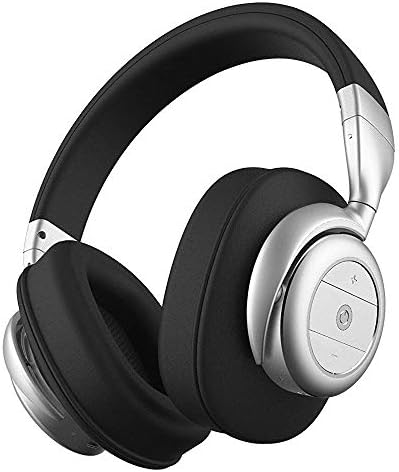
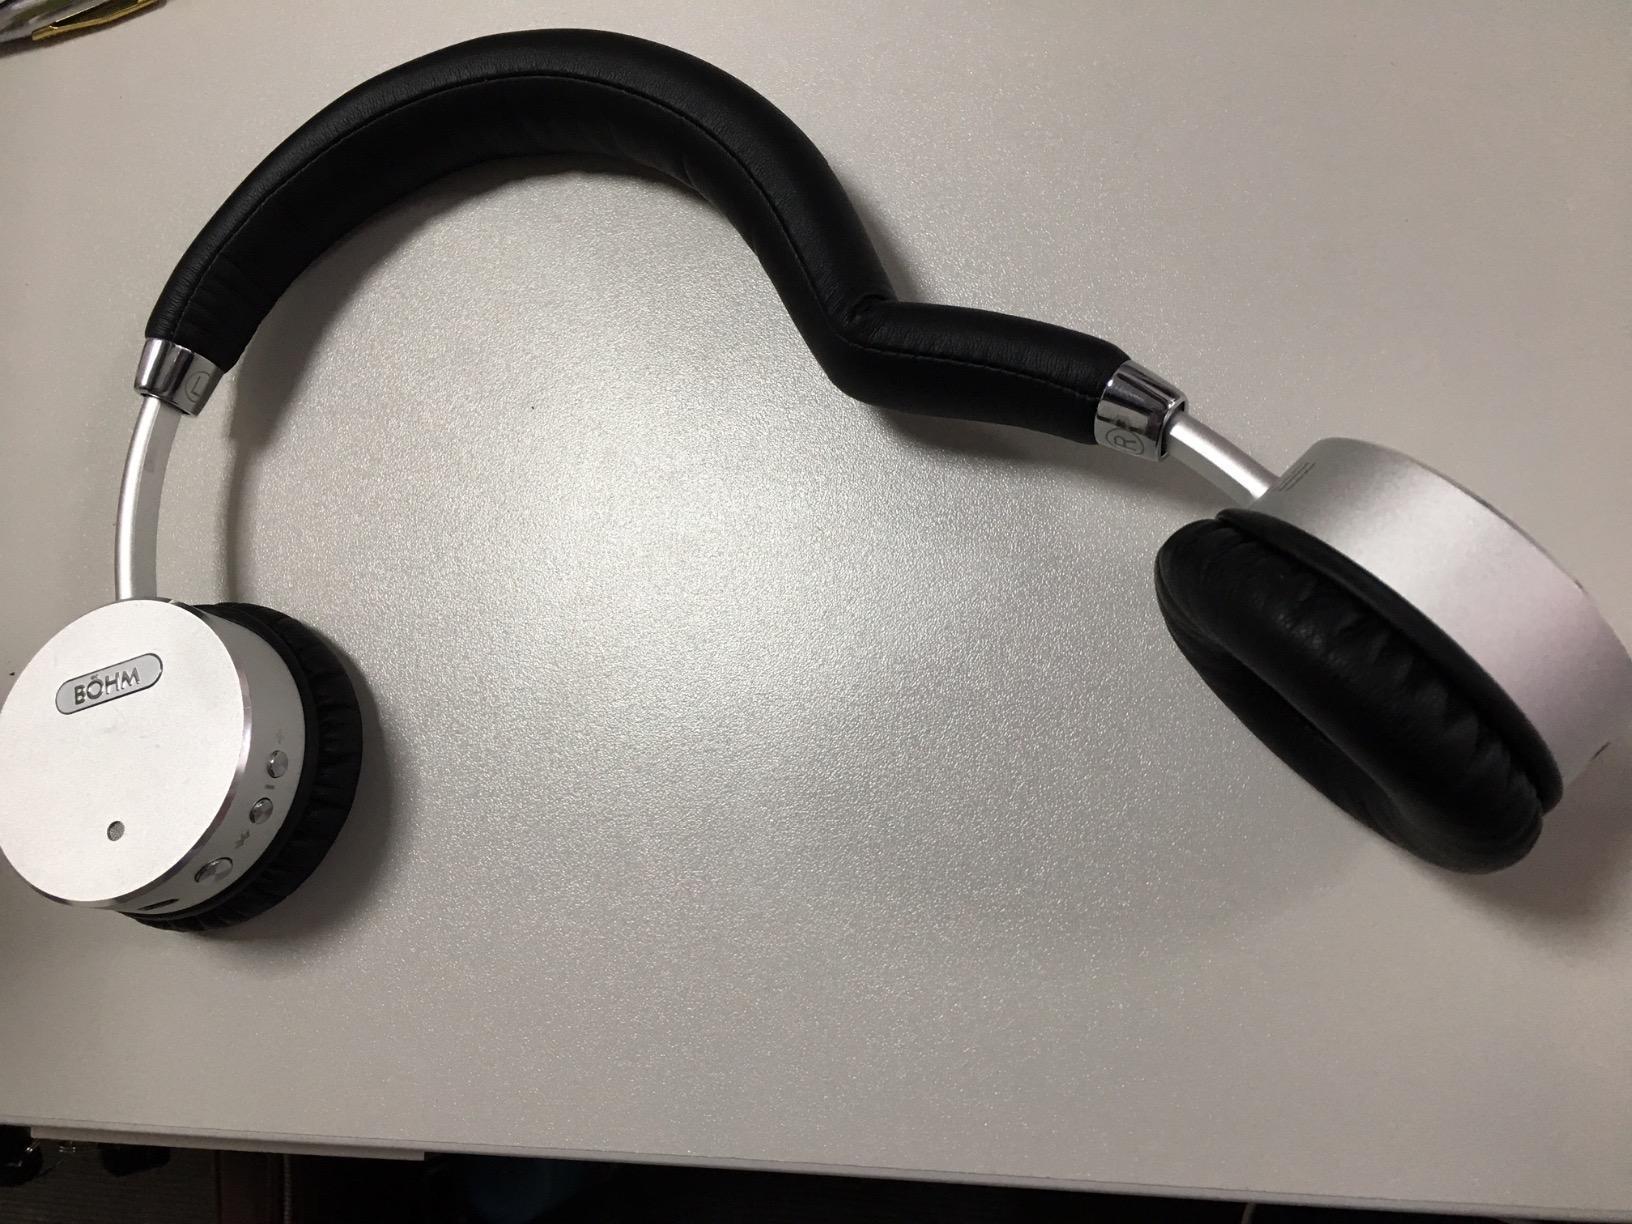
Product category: headphones
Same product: no